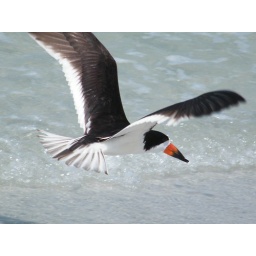
black skimmer in flight ... this is an amazing bird